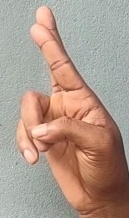
ASL sign: R